Megaupload legal case

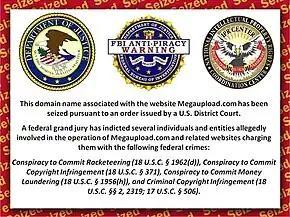
The seized domain name redirected to this joint FBI, DOJ, and NIPRCC English notice of federal crime charges.

Multiple criminal indictments and enforcement actions were taken against Megaupload owner Kim Dotcom in various jurisdictions. On 19 January 2012 the United States Department of Justice seized and shut down the file-hosting site Megaupload.com and commenced criminal cases against its owners and others. On 20 January 2012 Hong Kong Customs froze more than 300 million Hong Kong dollars (US$39 million) in assets belonging to the company.